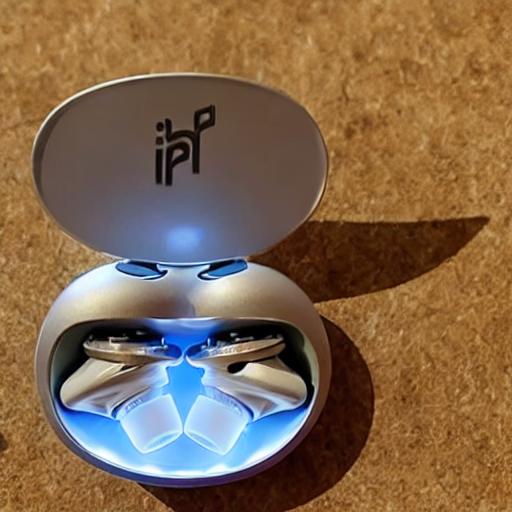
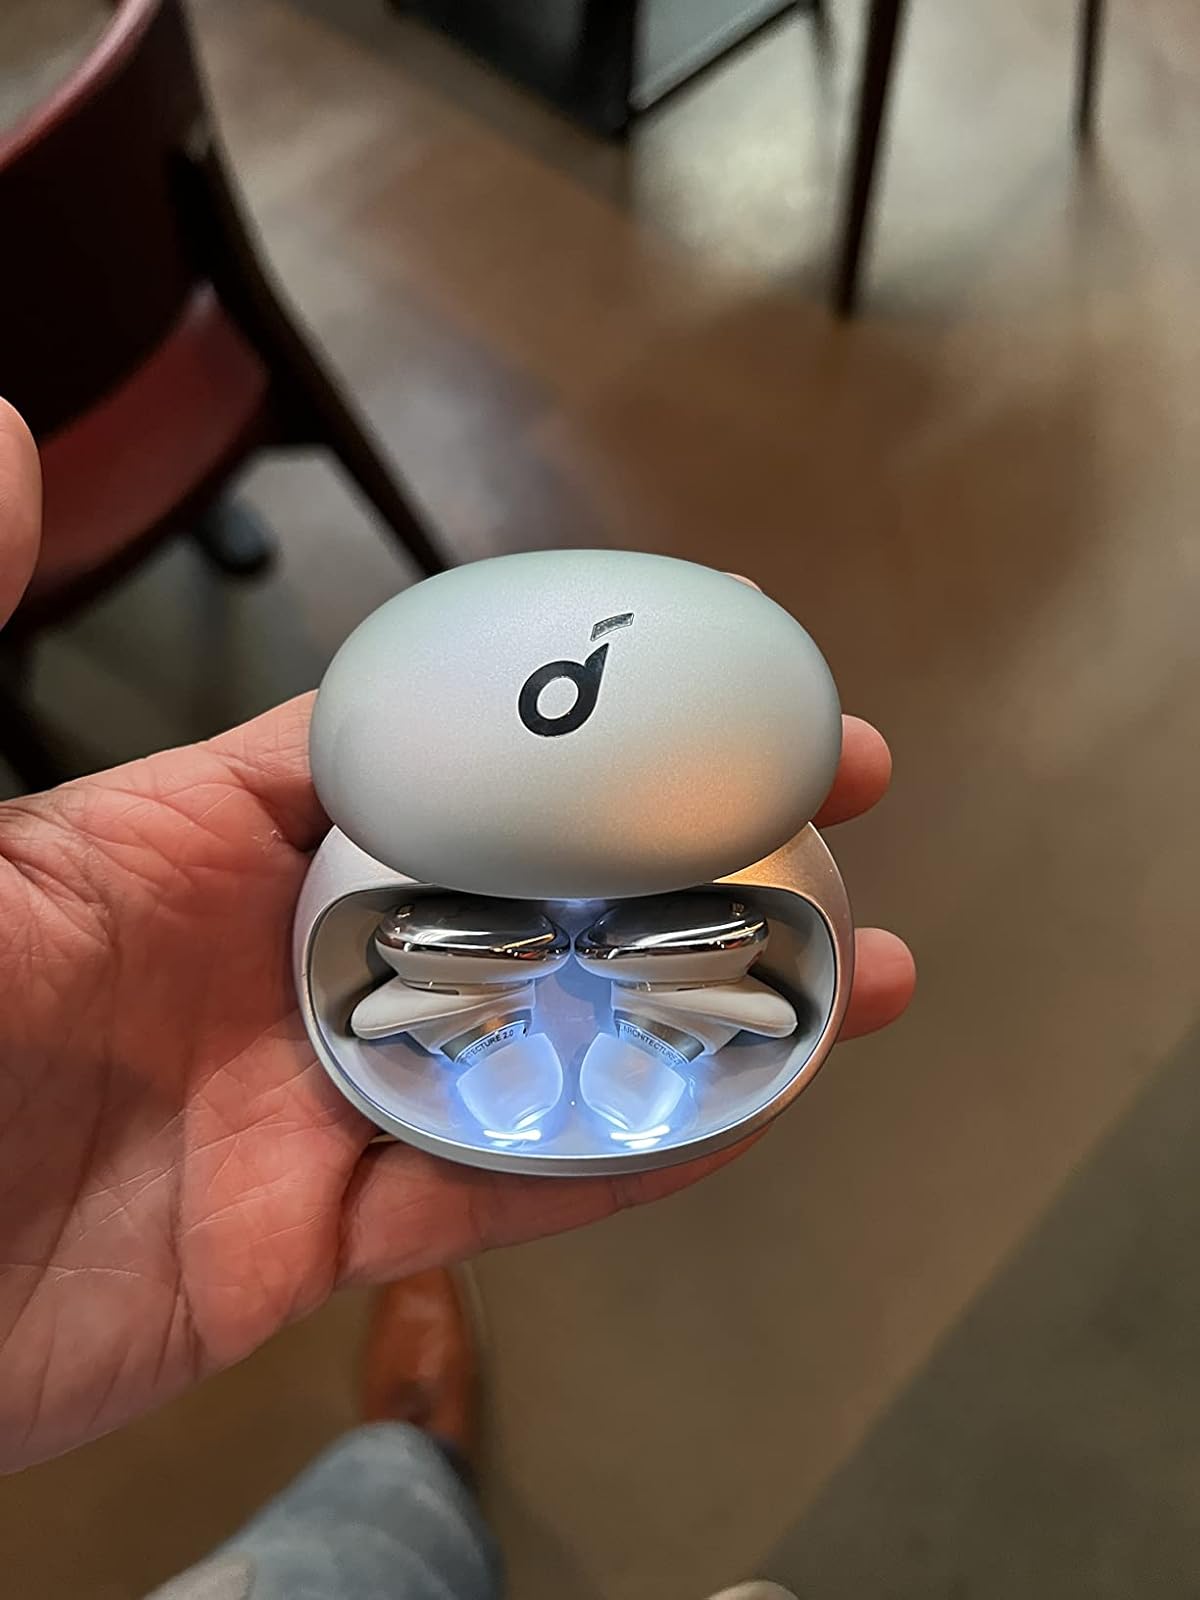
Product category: earbuds
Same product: no